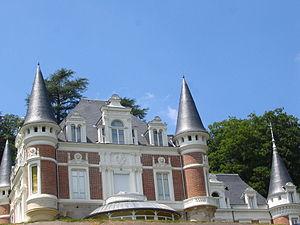
Le château de Valjoly dans le parc Fraisse, Sorbiers (Loire).
Sorbiers est une commune française située dans le département de la Loire en région Auvergne-Rhône-Alpes.